Imre and Maria Horner House

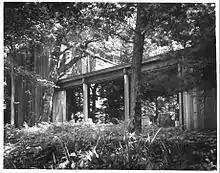
North face of the Irme and Marie Horner House, Beverly Shores, Indiana.

The garage is with a south facing roll-up door. There is sufficient space for a full size hot water heater and a gas furnace. The building is equipped with a personnel door which gives onto the covered walk area between the three structures of the residence. The interior of the garage is finished with plywood panels. The ceiling is of sheet rock, while the floor is concrete. Access to the garage from Merrivale Avenue is via a concrete drive/walkway, with a central median. The house and its supplemental buildings are connected with concrete walkways. These in turn, are covered with roofs. The only columniation is a single tree trunk near a fish tank. The canopies are all cantilevered from the adjacent buildings.